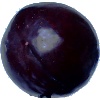
Label: Plum 2